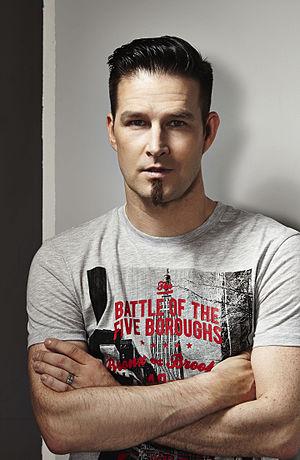
Darude, de son vrai nom Toni-Ville Henrik Virtanen, né le 17 juin 1975 à Eura, est un producteur et disc jockey de dance et house progressive finlandais. Il lance sa carrière musicale en 1996 et fait paraître le single à succès Sandstorm à la fin de l'année 1999, suivi de l'album Before the Storm en 2000. Darude est connu à travers le monde pour son style progressiste et entraînant.